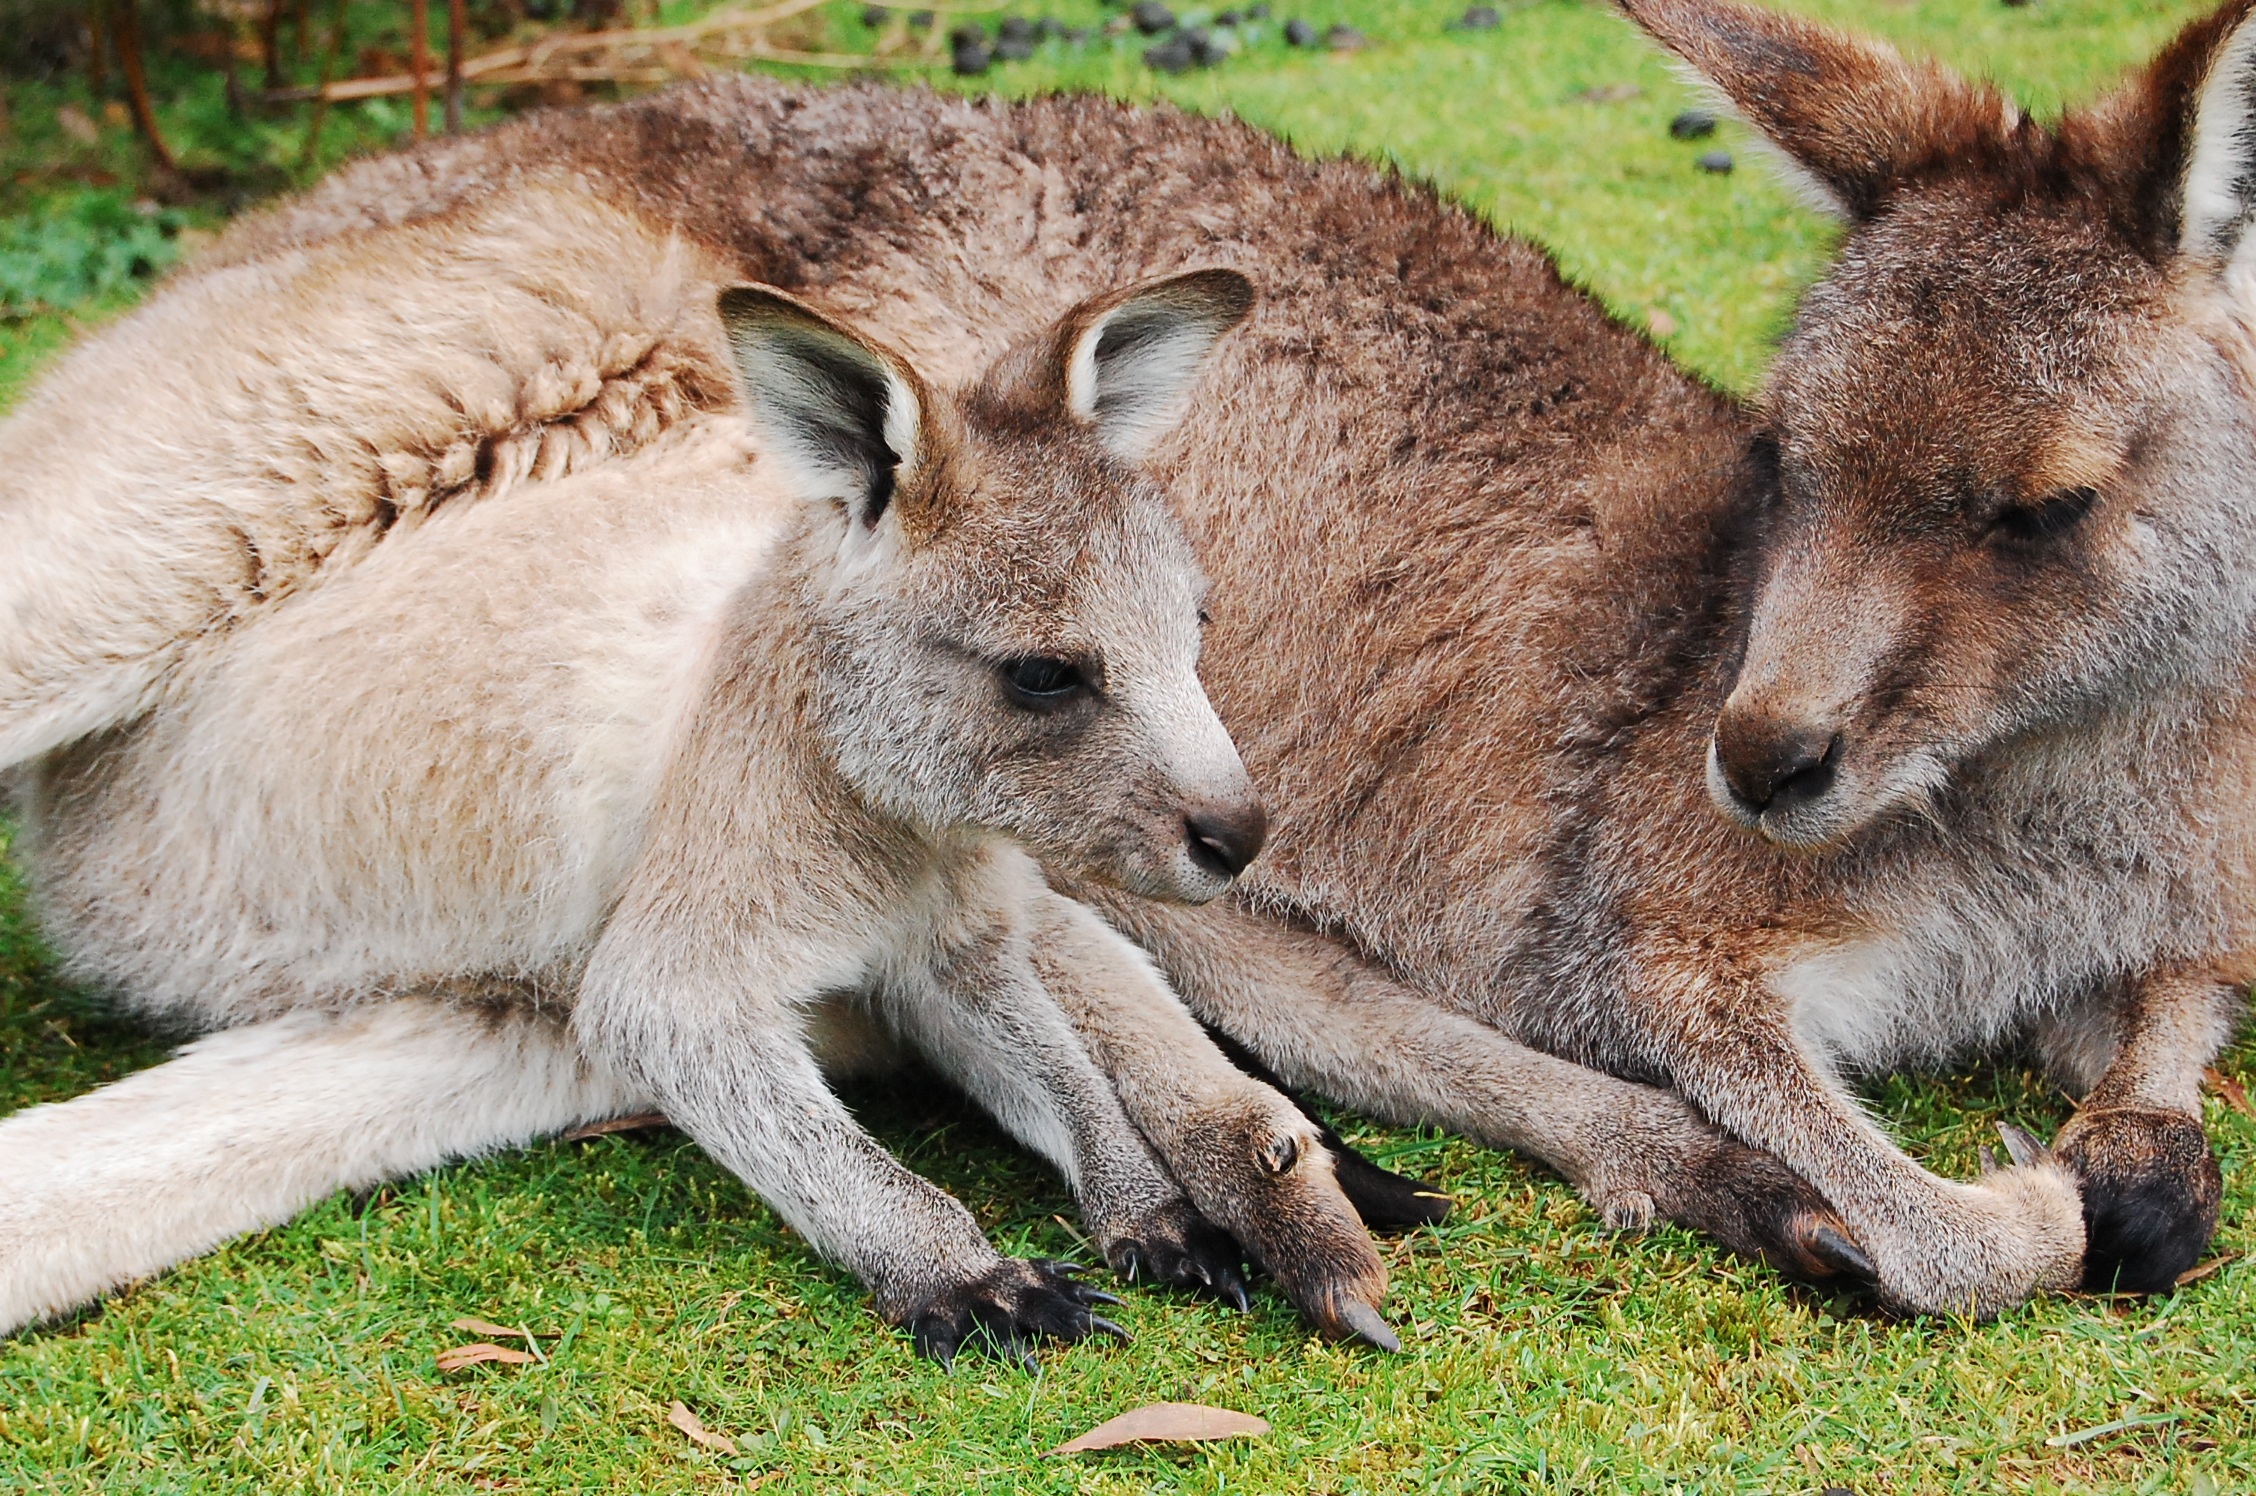
animal, cute, wildlife, zoo, mammal, baby, fauna, kangaroo, wallaby, mother, vertebrate, joey, marsupial, pouch, macropodidae